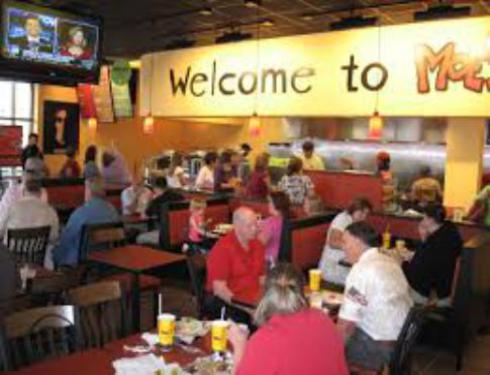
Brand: moe's southwest grill
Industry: Food